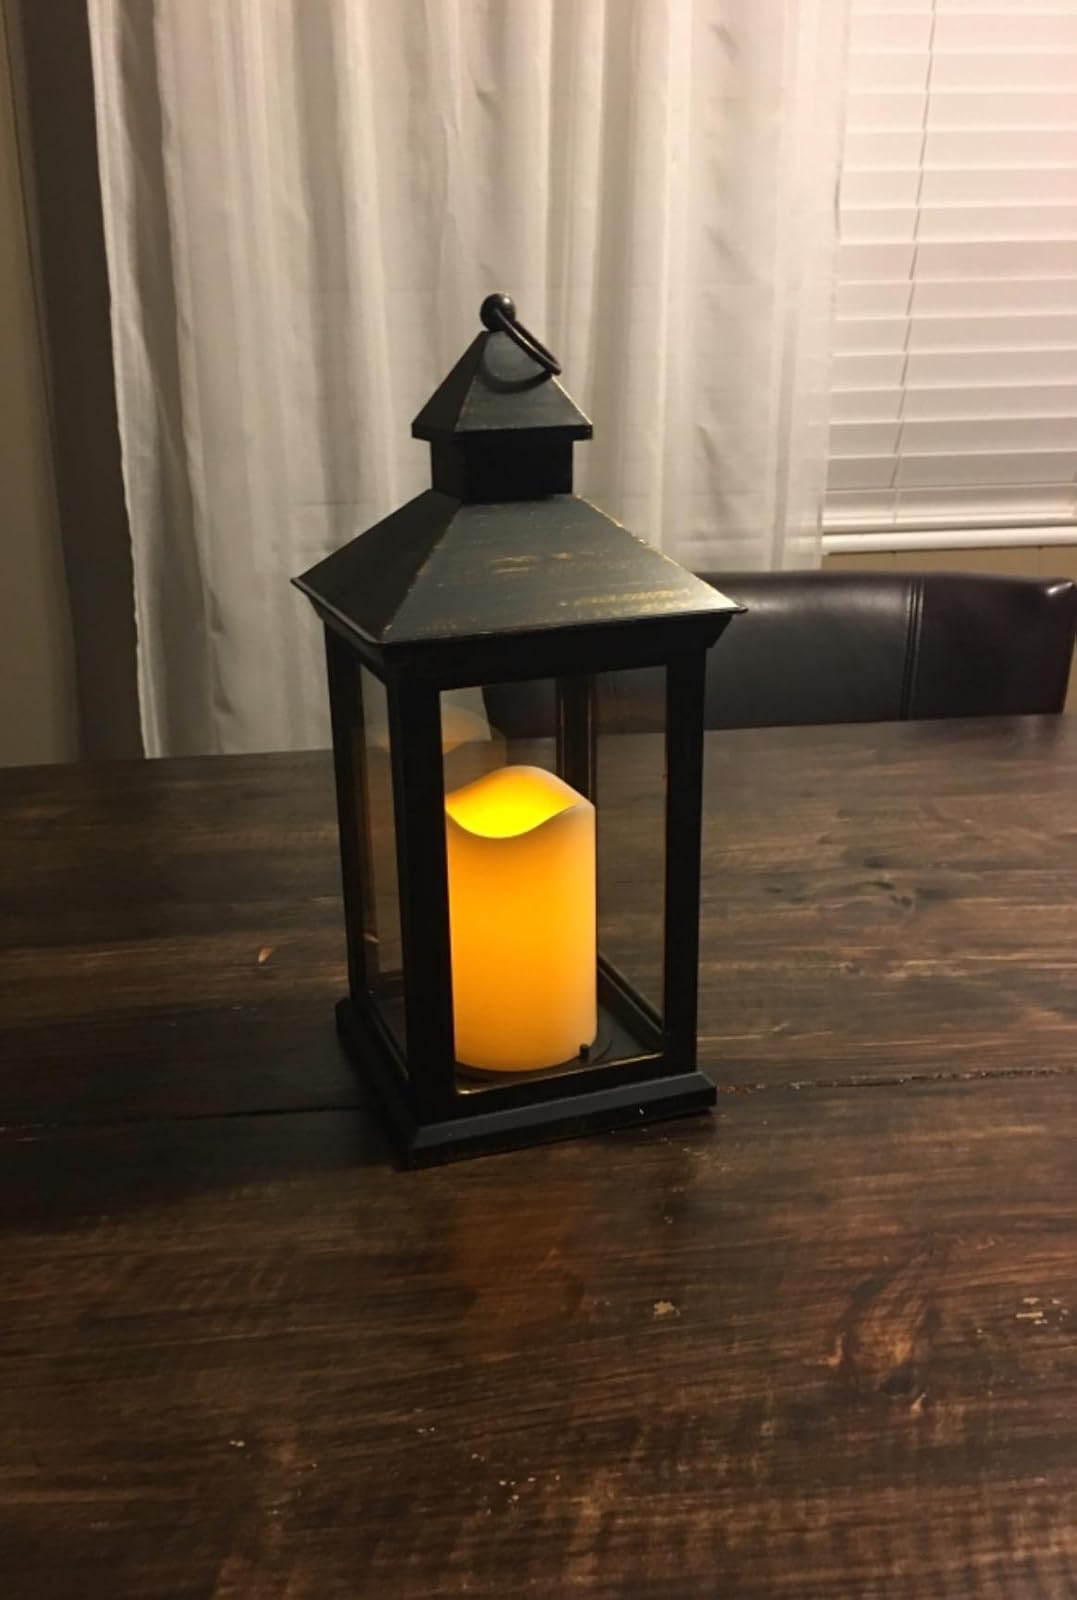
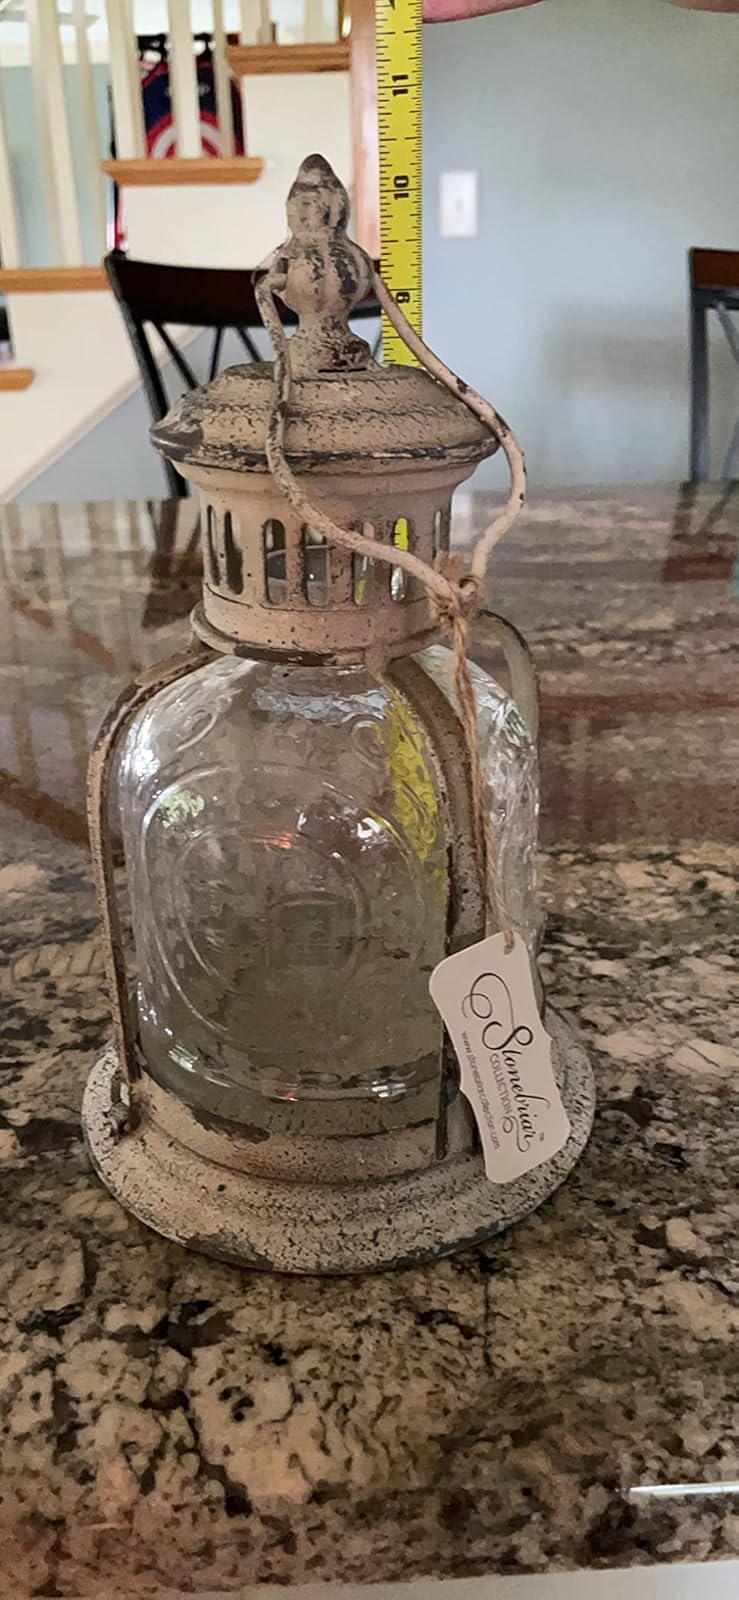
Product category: lantern
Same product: no